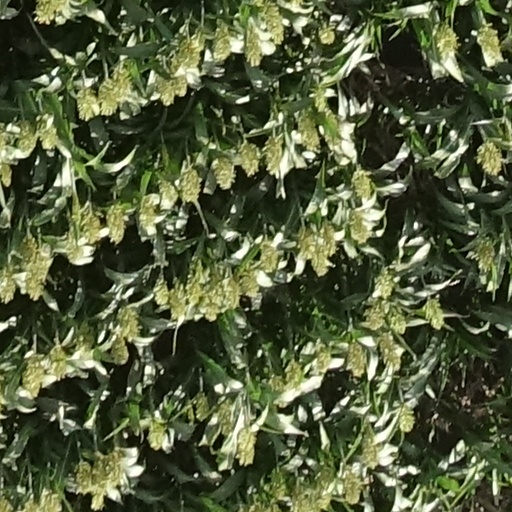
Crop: sorghum